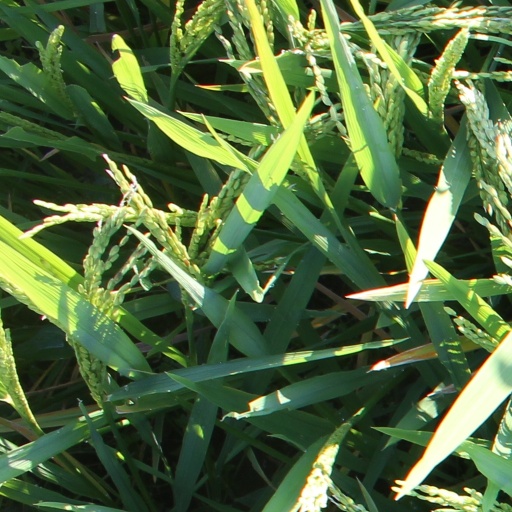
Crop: rice